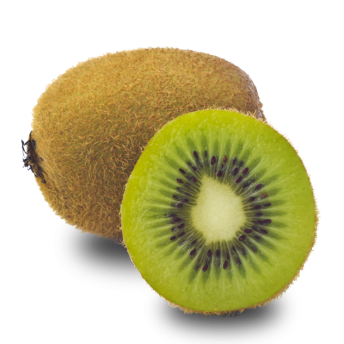
Label: Kiwi